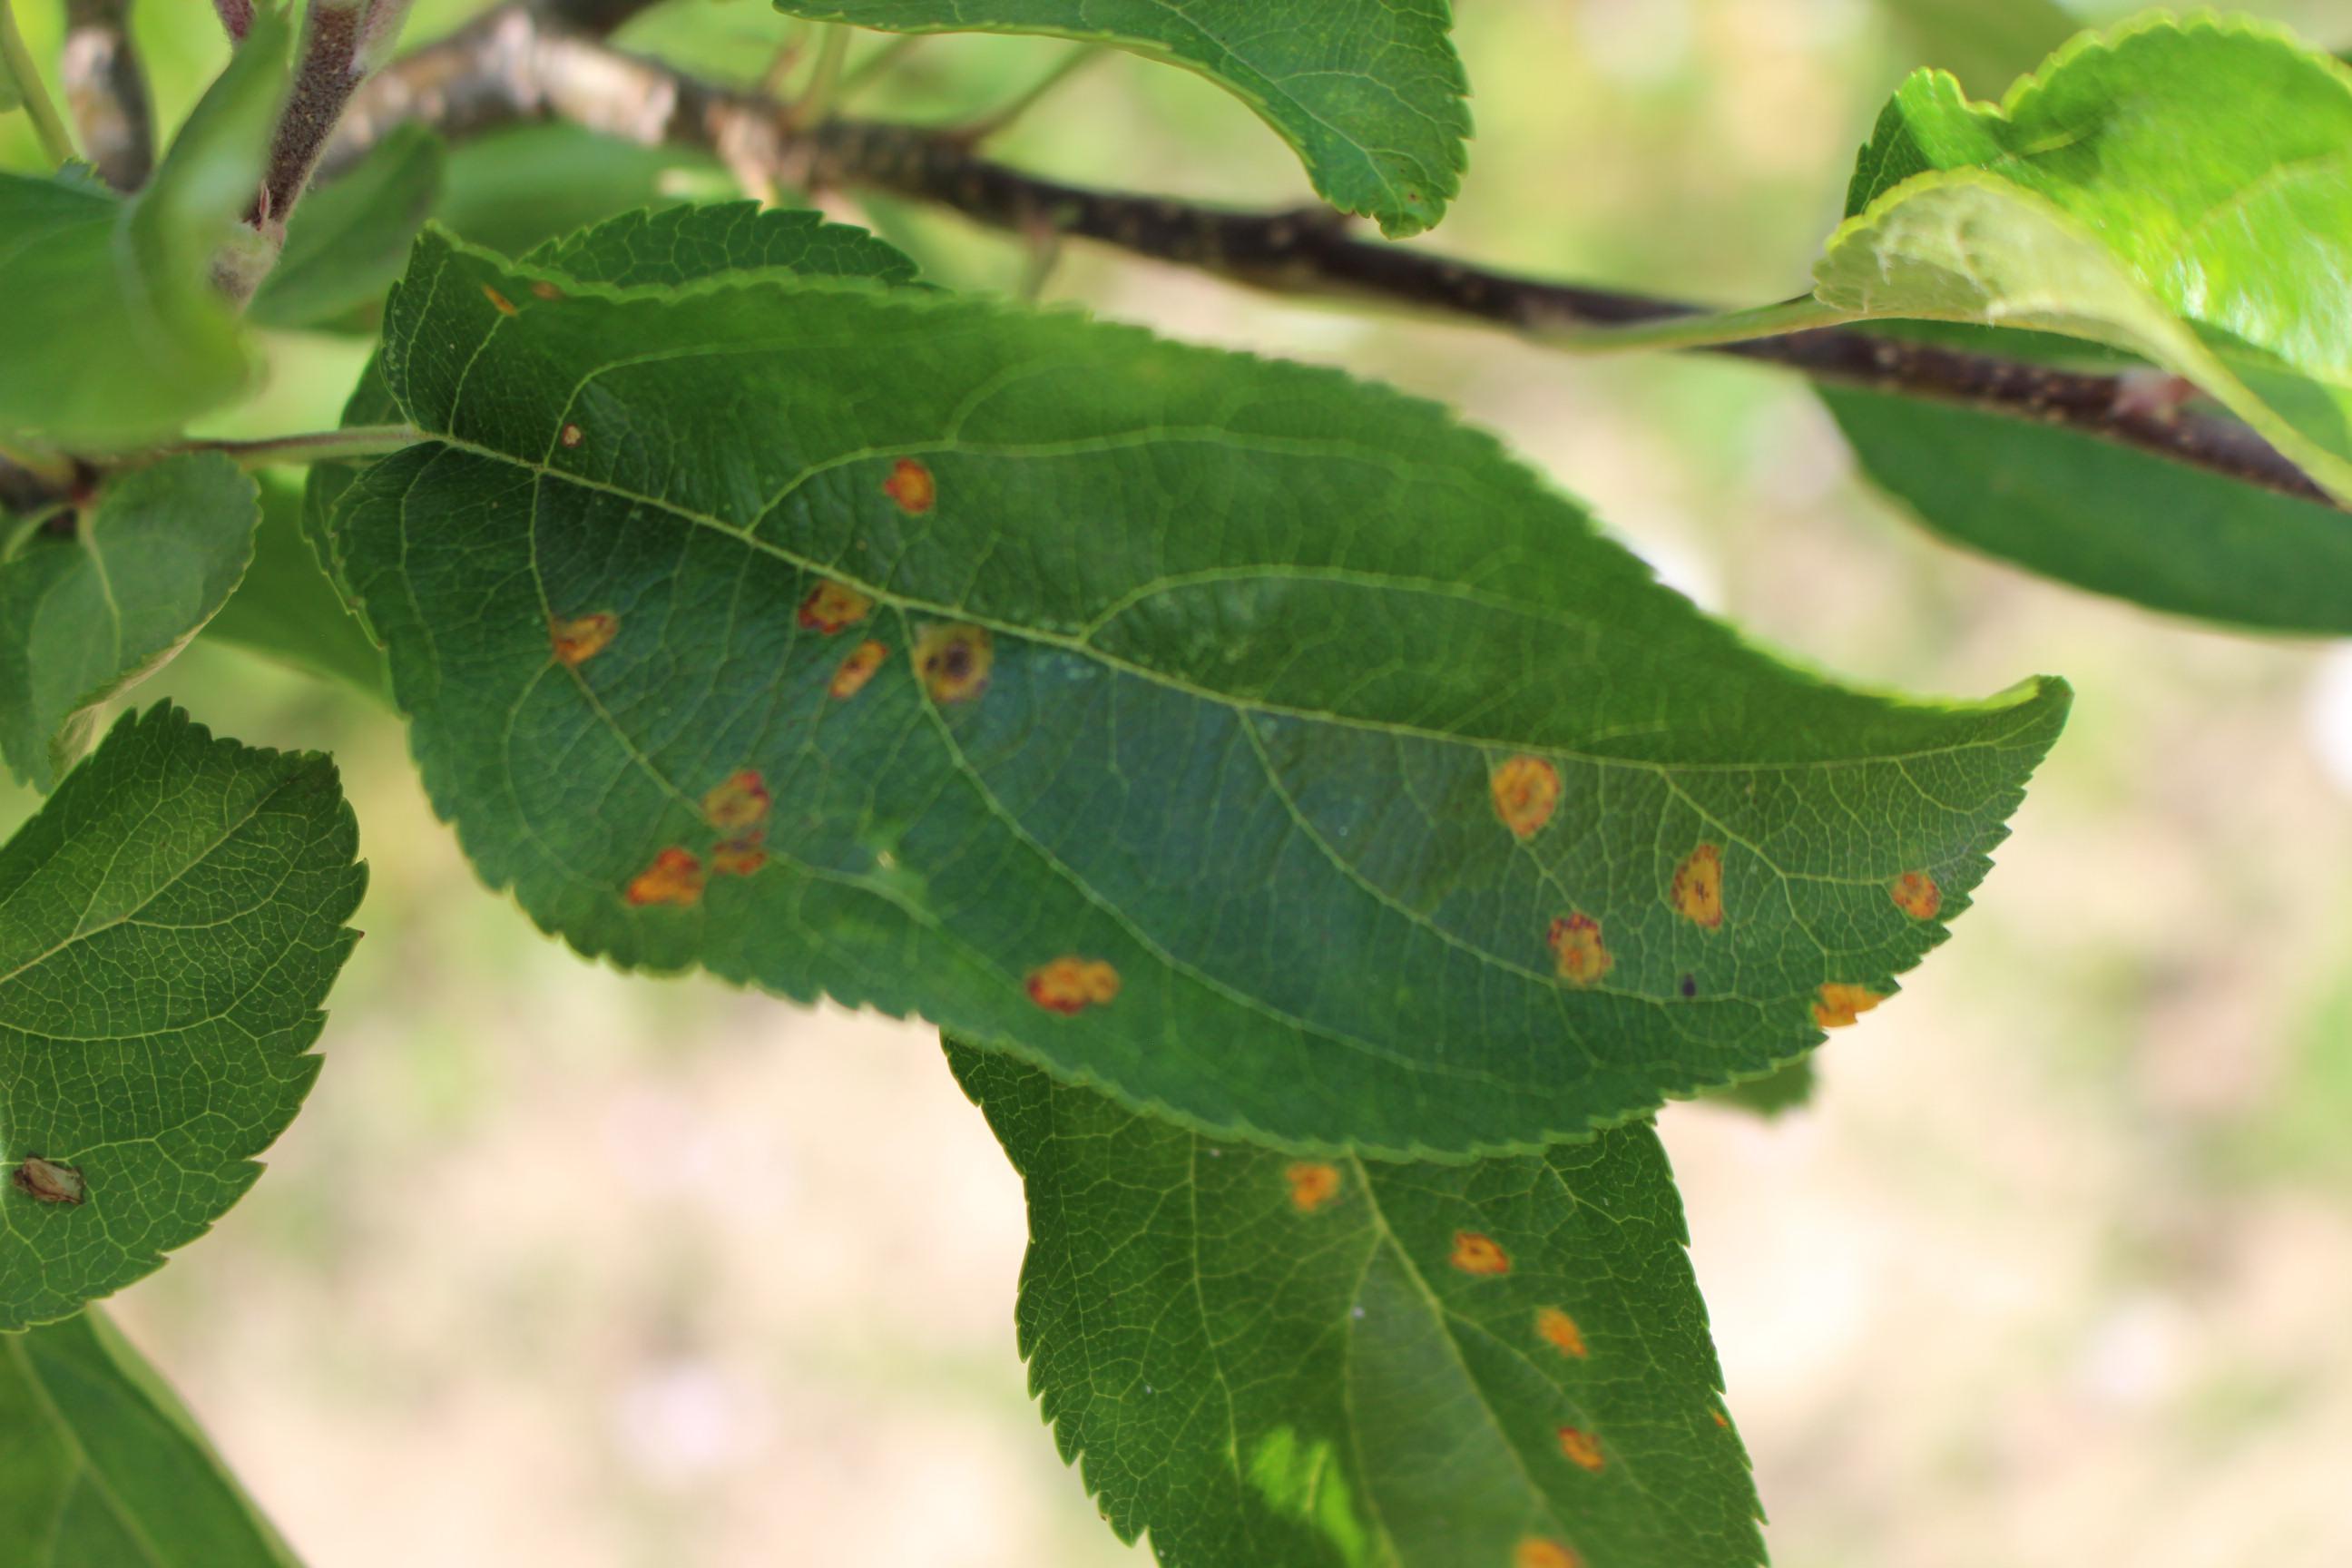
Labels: rust